Armenian illuminated manuscripts

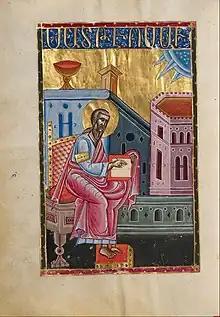
Page illuminated by Malnazar, 17th century.

Among the Matenadaran manuscripts that have not preserved a colophon are three 14th-century Gospels (Ms. 318, Ms. 4060 and Ms. 7699) whose origin has recently been located in Surkhat in Crimea. The style of their miniatures is a synthesis of Cilician traditions and the style of late Byzantine art, with its Hellenistic elements and its aspiration for a more realistic and pictorial rendering. The use of chiaroscuro dominates the play of contrasts, and the innovative spirit is revealed in the style of the figures: "their collected, almost palpable figures are built with more freedom. Their faces with animated features and the general softness of the shapes bring the illustrations of these three Gospels closer to the painting of the Southern Slavs contemporary to their time".